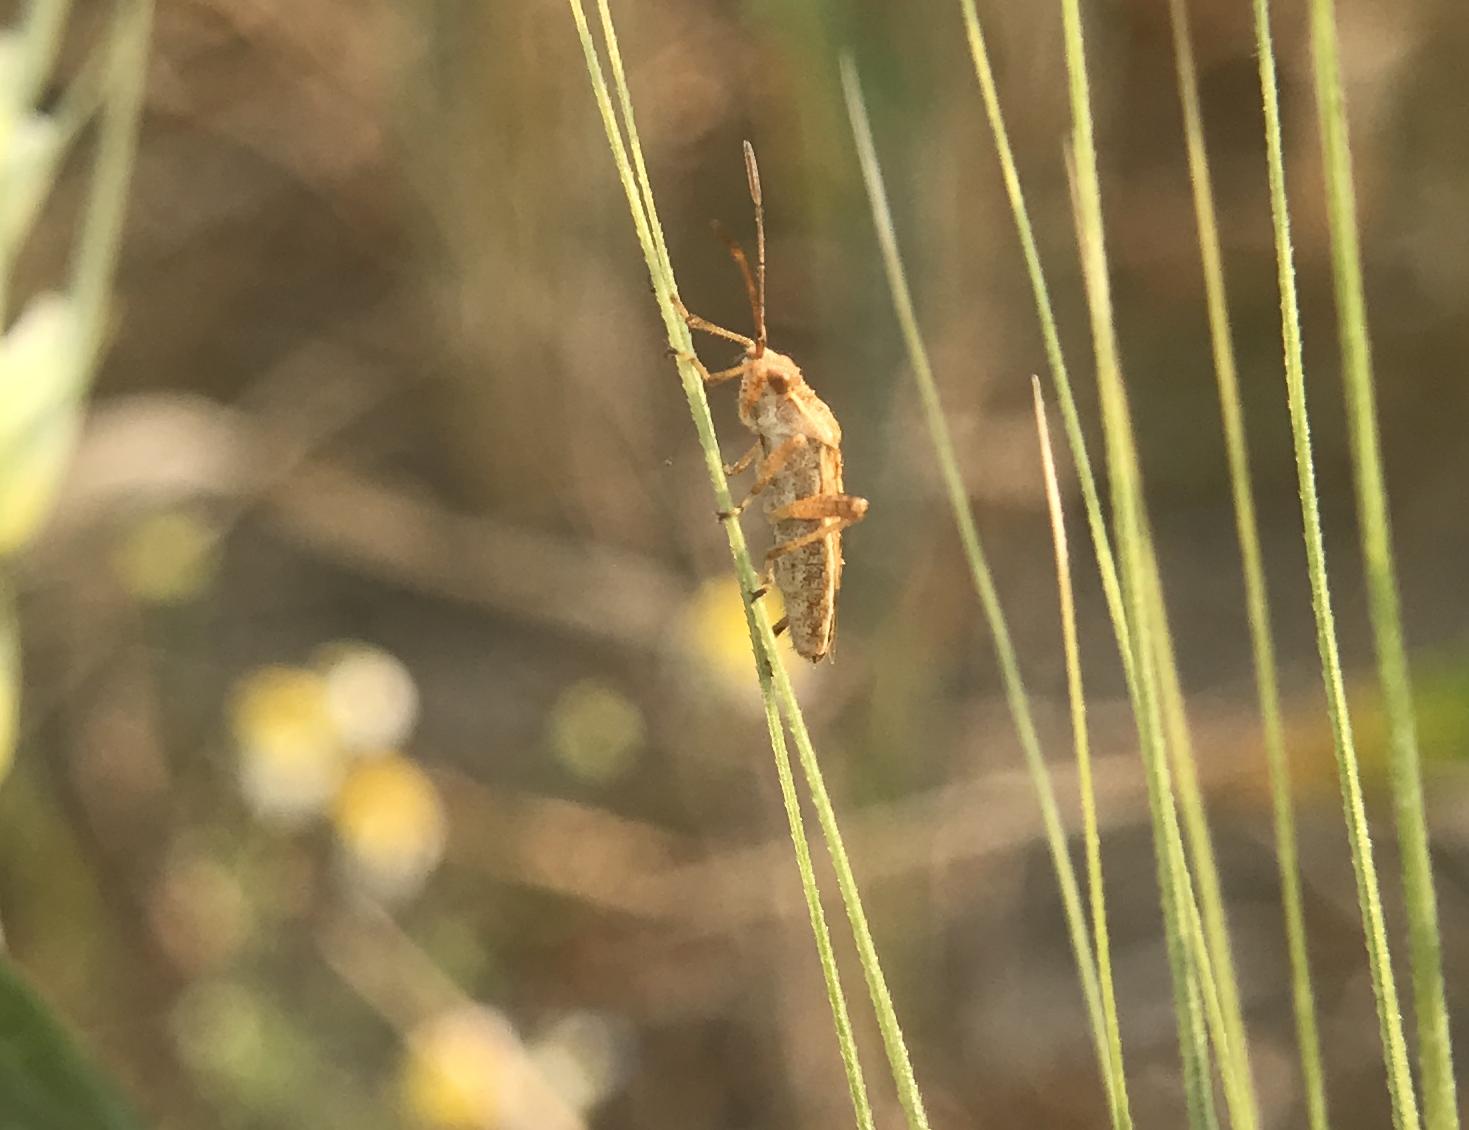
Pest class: lygus_bug